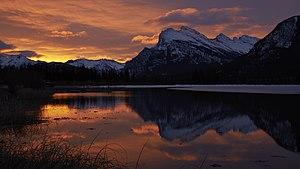
Les lacs Vermilion sont une série de lacs situés à la sortie de Banff, en Alberta au Canada, dans les Rocheuses canadiennes.